Iñigo Sarasola

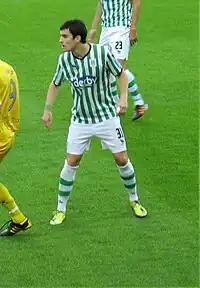
Sarasola with Olimpija Ljubljana

Íñigo Sarasola Laskurain (born 10 June 1987) is a Spanish former professional footballer who played as a full-back.